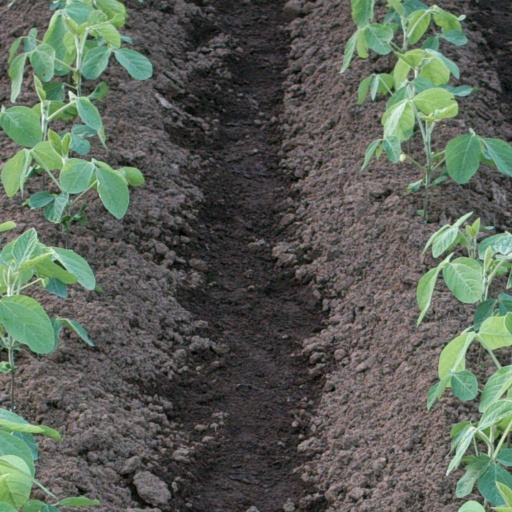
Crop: soybean